Qatar diplomatic crisis

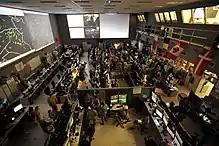
Combined Air and Space Operations Center (CAOC) in Qatar provides command and control of air power throughout Iraq, Syria, Afghanistan, and 17 other nations.

All airlines based in the blockading countries, including Emirates, suspended flights to and from Qatar. Gulf Air, EgyptAir, flydubai, Air Arabia, Saudi Arabian Airlines and Etihad Airways suspended their flights to and from Qatar. Bahrain, Egypt, Saudi Arabia, and the United Arab Emirates also banned overflights by aircraft registered in Qatar. Qatar rerouted flights to Africa and Europe via Iran, paying a "hefty" overflight fee for each such flight.